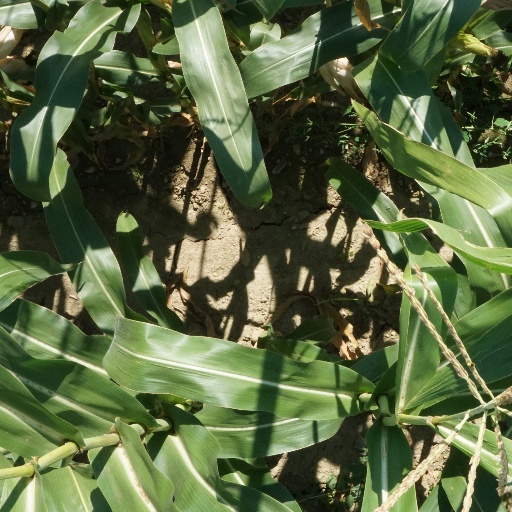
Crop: maize; corn